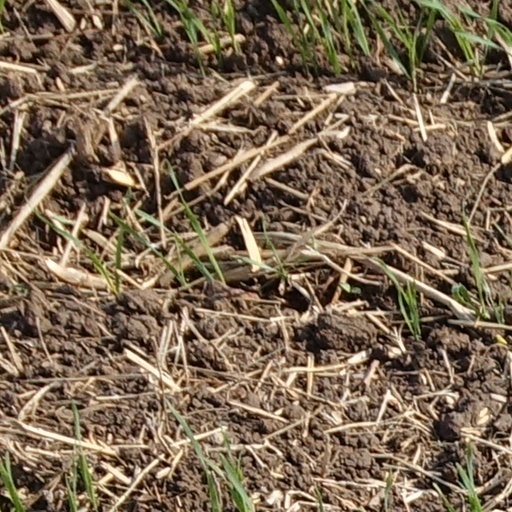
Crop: wheat